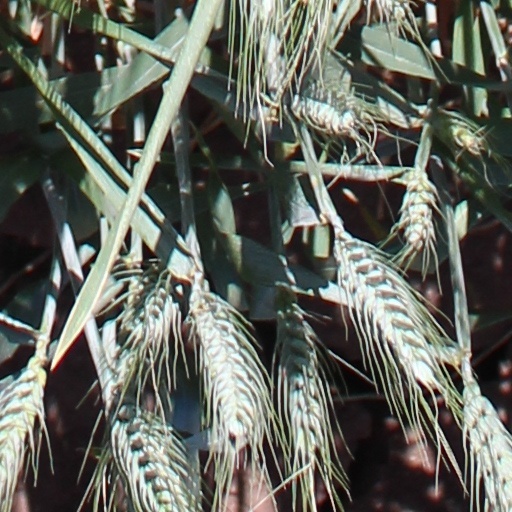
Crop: wheat